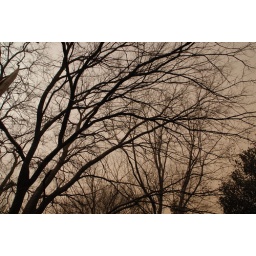
No sepia filters here....the sky was pinkish like this for hours. It finally started to clear up near sundown.